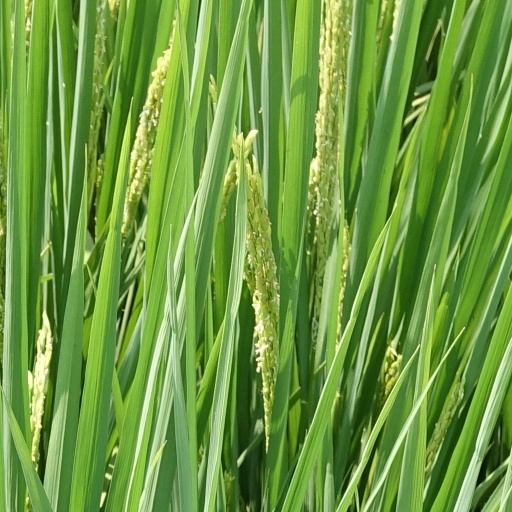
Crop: rice